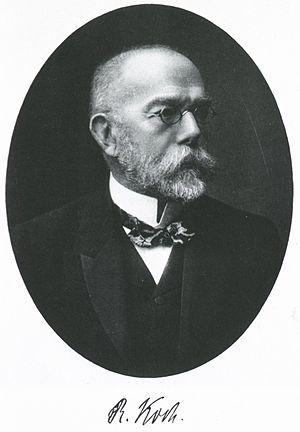
L'histoire de la tuberculose retrace l'évolution des connaissances sur cette maladie infectieuse, dont l'existence semble aussi ancienne que celle du genre humain, mais dont l'unité nosologique et l'étiologie ne furent établies qu'au XIXᵉ siècle.
La tuberculose est une maladie infectieuse causée par la bactérie Mycobacterium tuberculosis, contagieuse, avec des signes cliniques variables. Elle arrive en tête des causes de mortalité d'origine infectieuse à l’échelle mondiale, devant le sida. L'Organisation mondiale de la santé rapporte à travers son dernier rapport annuel consacré à la tuberculose et sorti en 2015 que 1,5 million de personnes sont mortes de la tuberculose l’année précédente. Cependant, la cartographie mondiale de la répartition de la maladie nous apprend que 20 pays regroupent 90 % des tuberculeux.